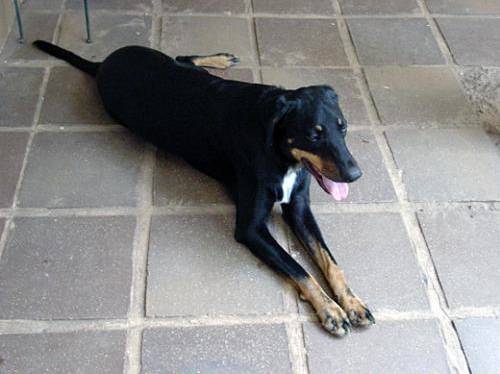
Label: dog